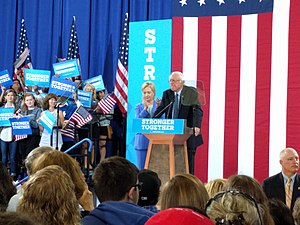
Politisk opbakning
Efter at have været politiske modstandere under valgene til nominering som demokraternes præsidentkandidat 2016, opgav kandidaten Bernie Sanders og gav herefter modkandidaten Hillary Clinton politisk opbakning i 2016
Politisk opbakning er virkningen af offentligt at erklære ens personlige eller gruppes støtte til en kandidat.